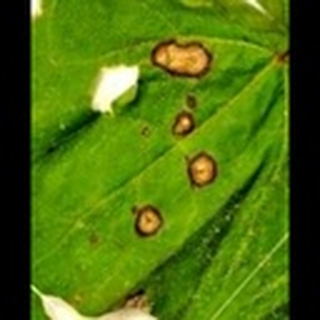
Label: cotton_target_spot